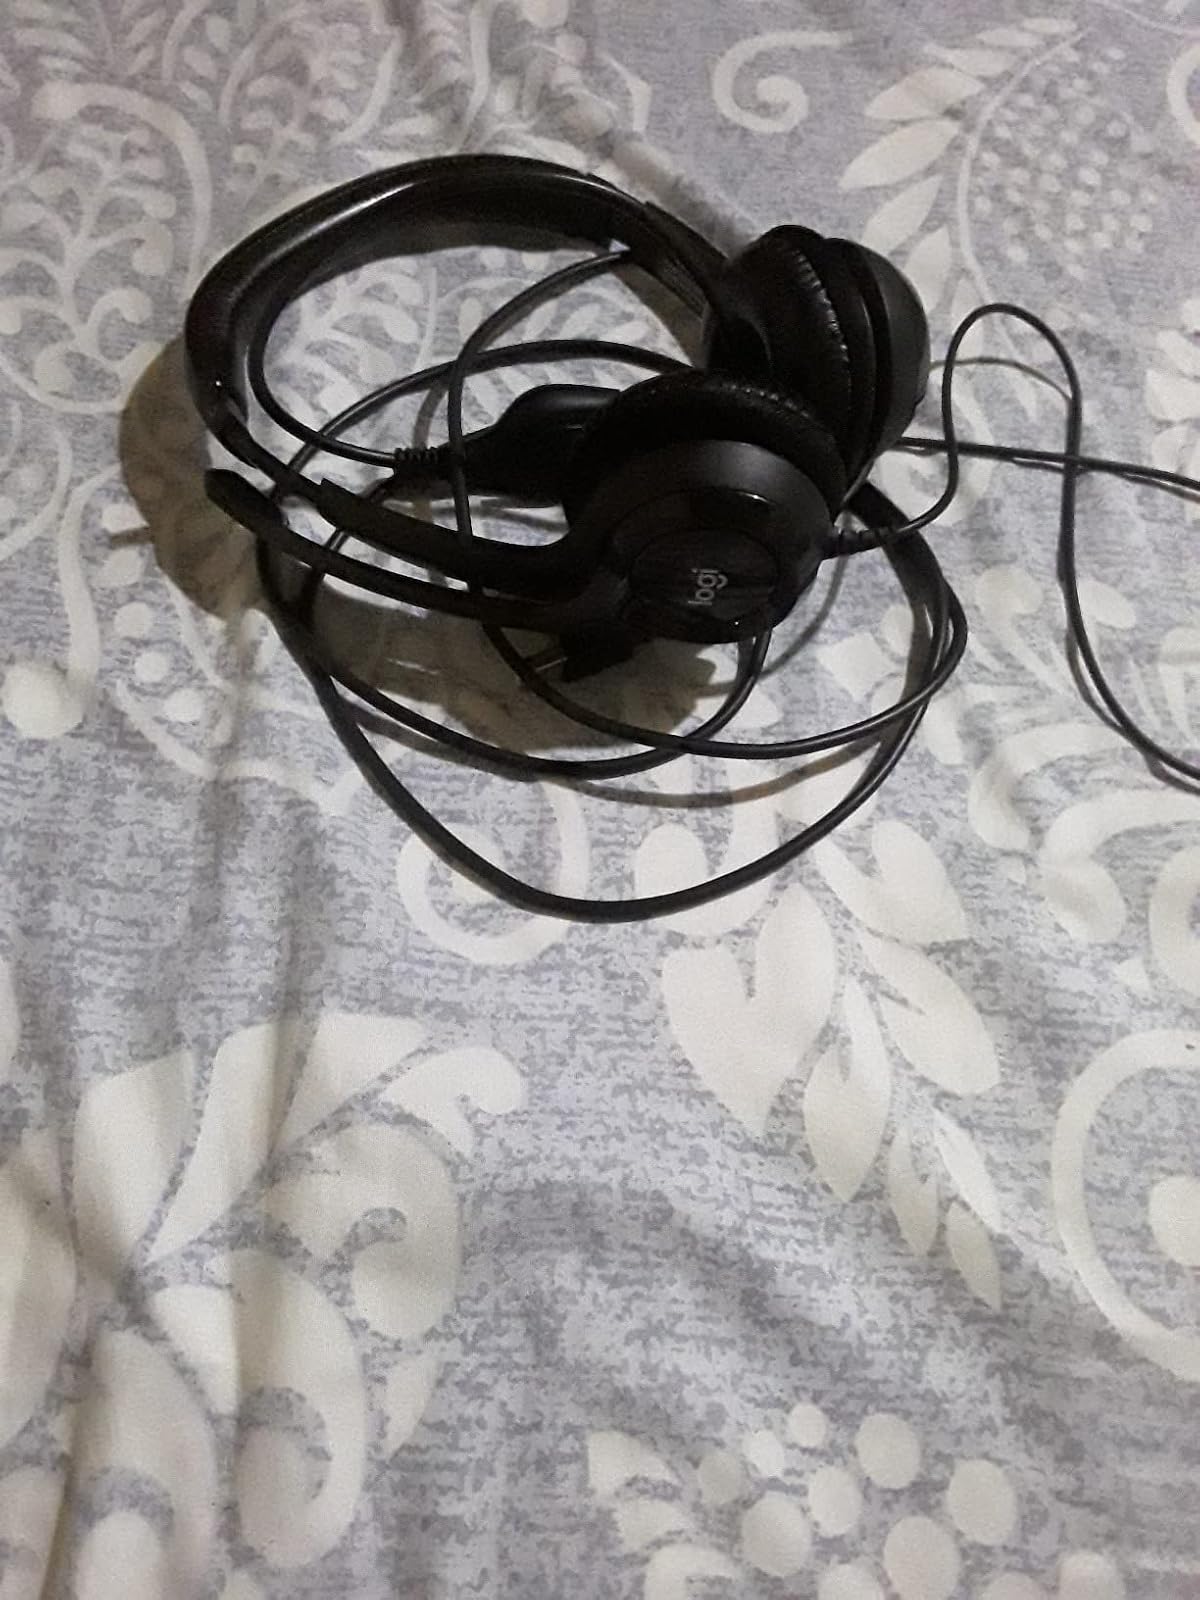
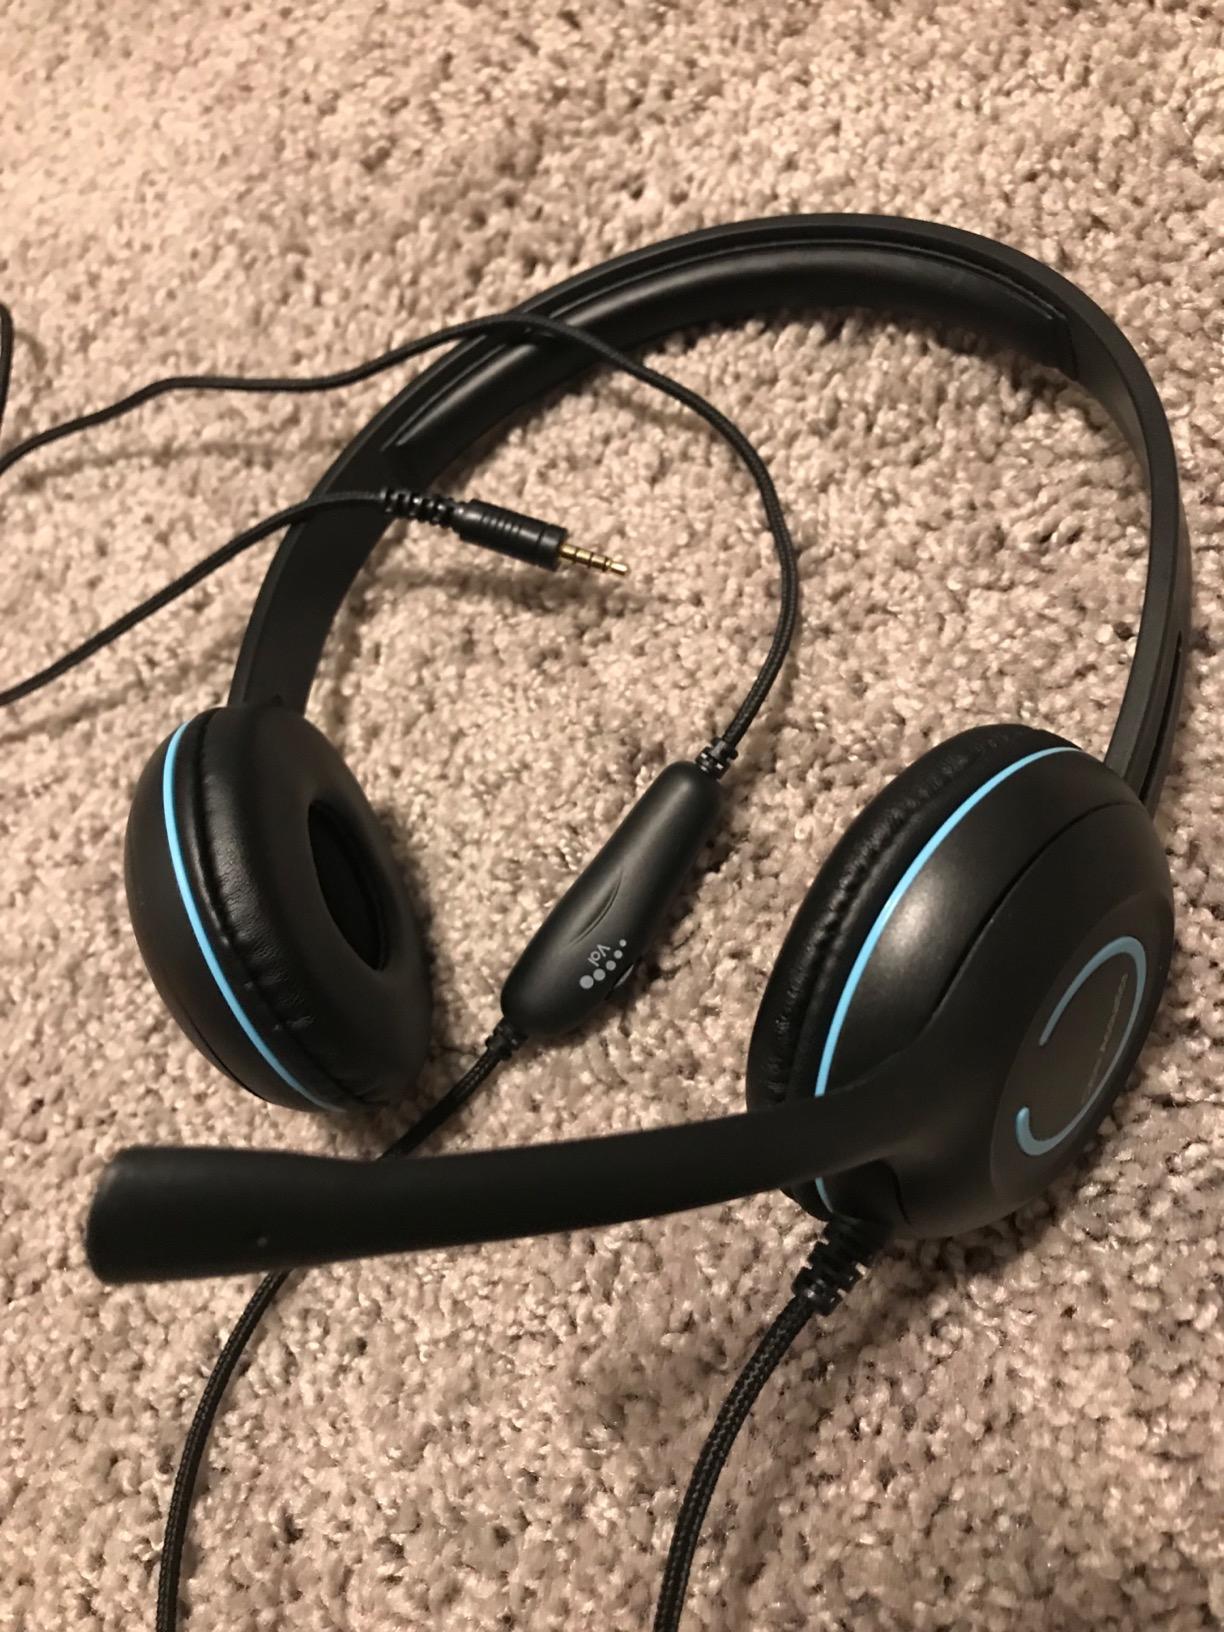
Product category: headphones
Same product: no